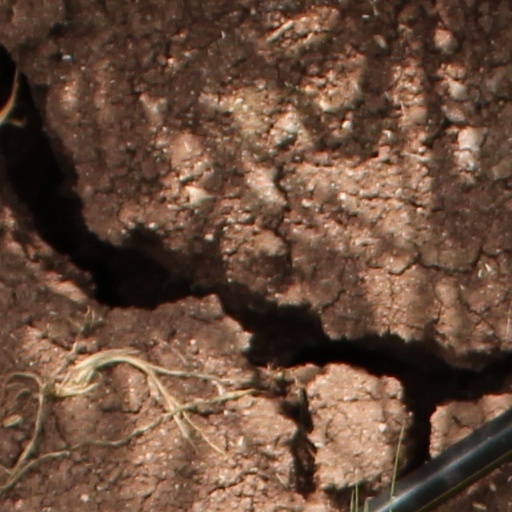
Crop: wheat